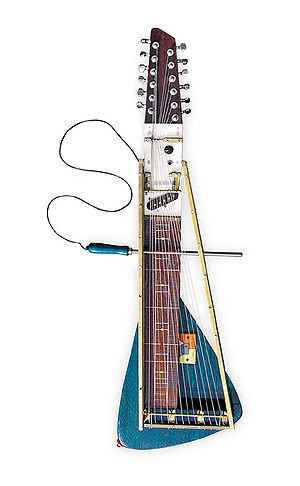
Pickup (guitar)
La Moodswinger, Yuri landman, 2006
En pick-up er en enhed på en elektrisk guitar der opfanger vibrationerne fra strengene, efter de er anslået. Der findes flere typer pick-ups: